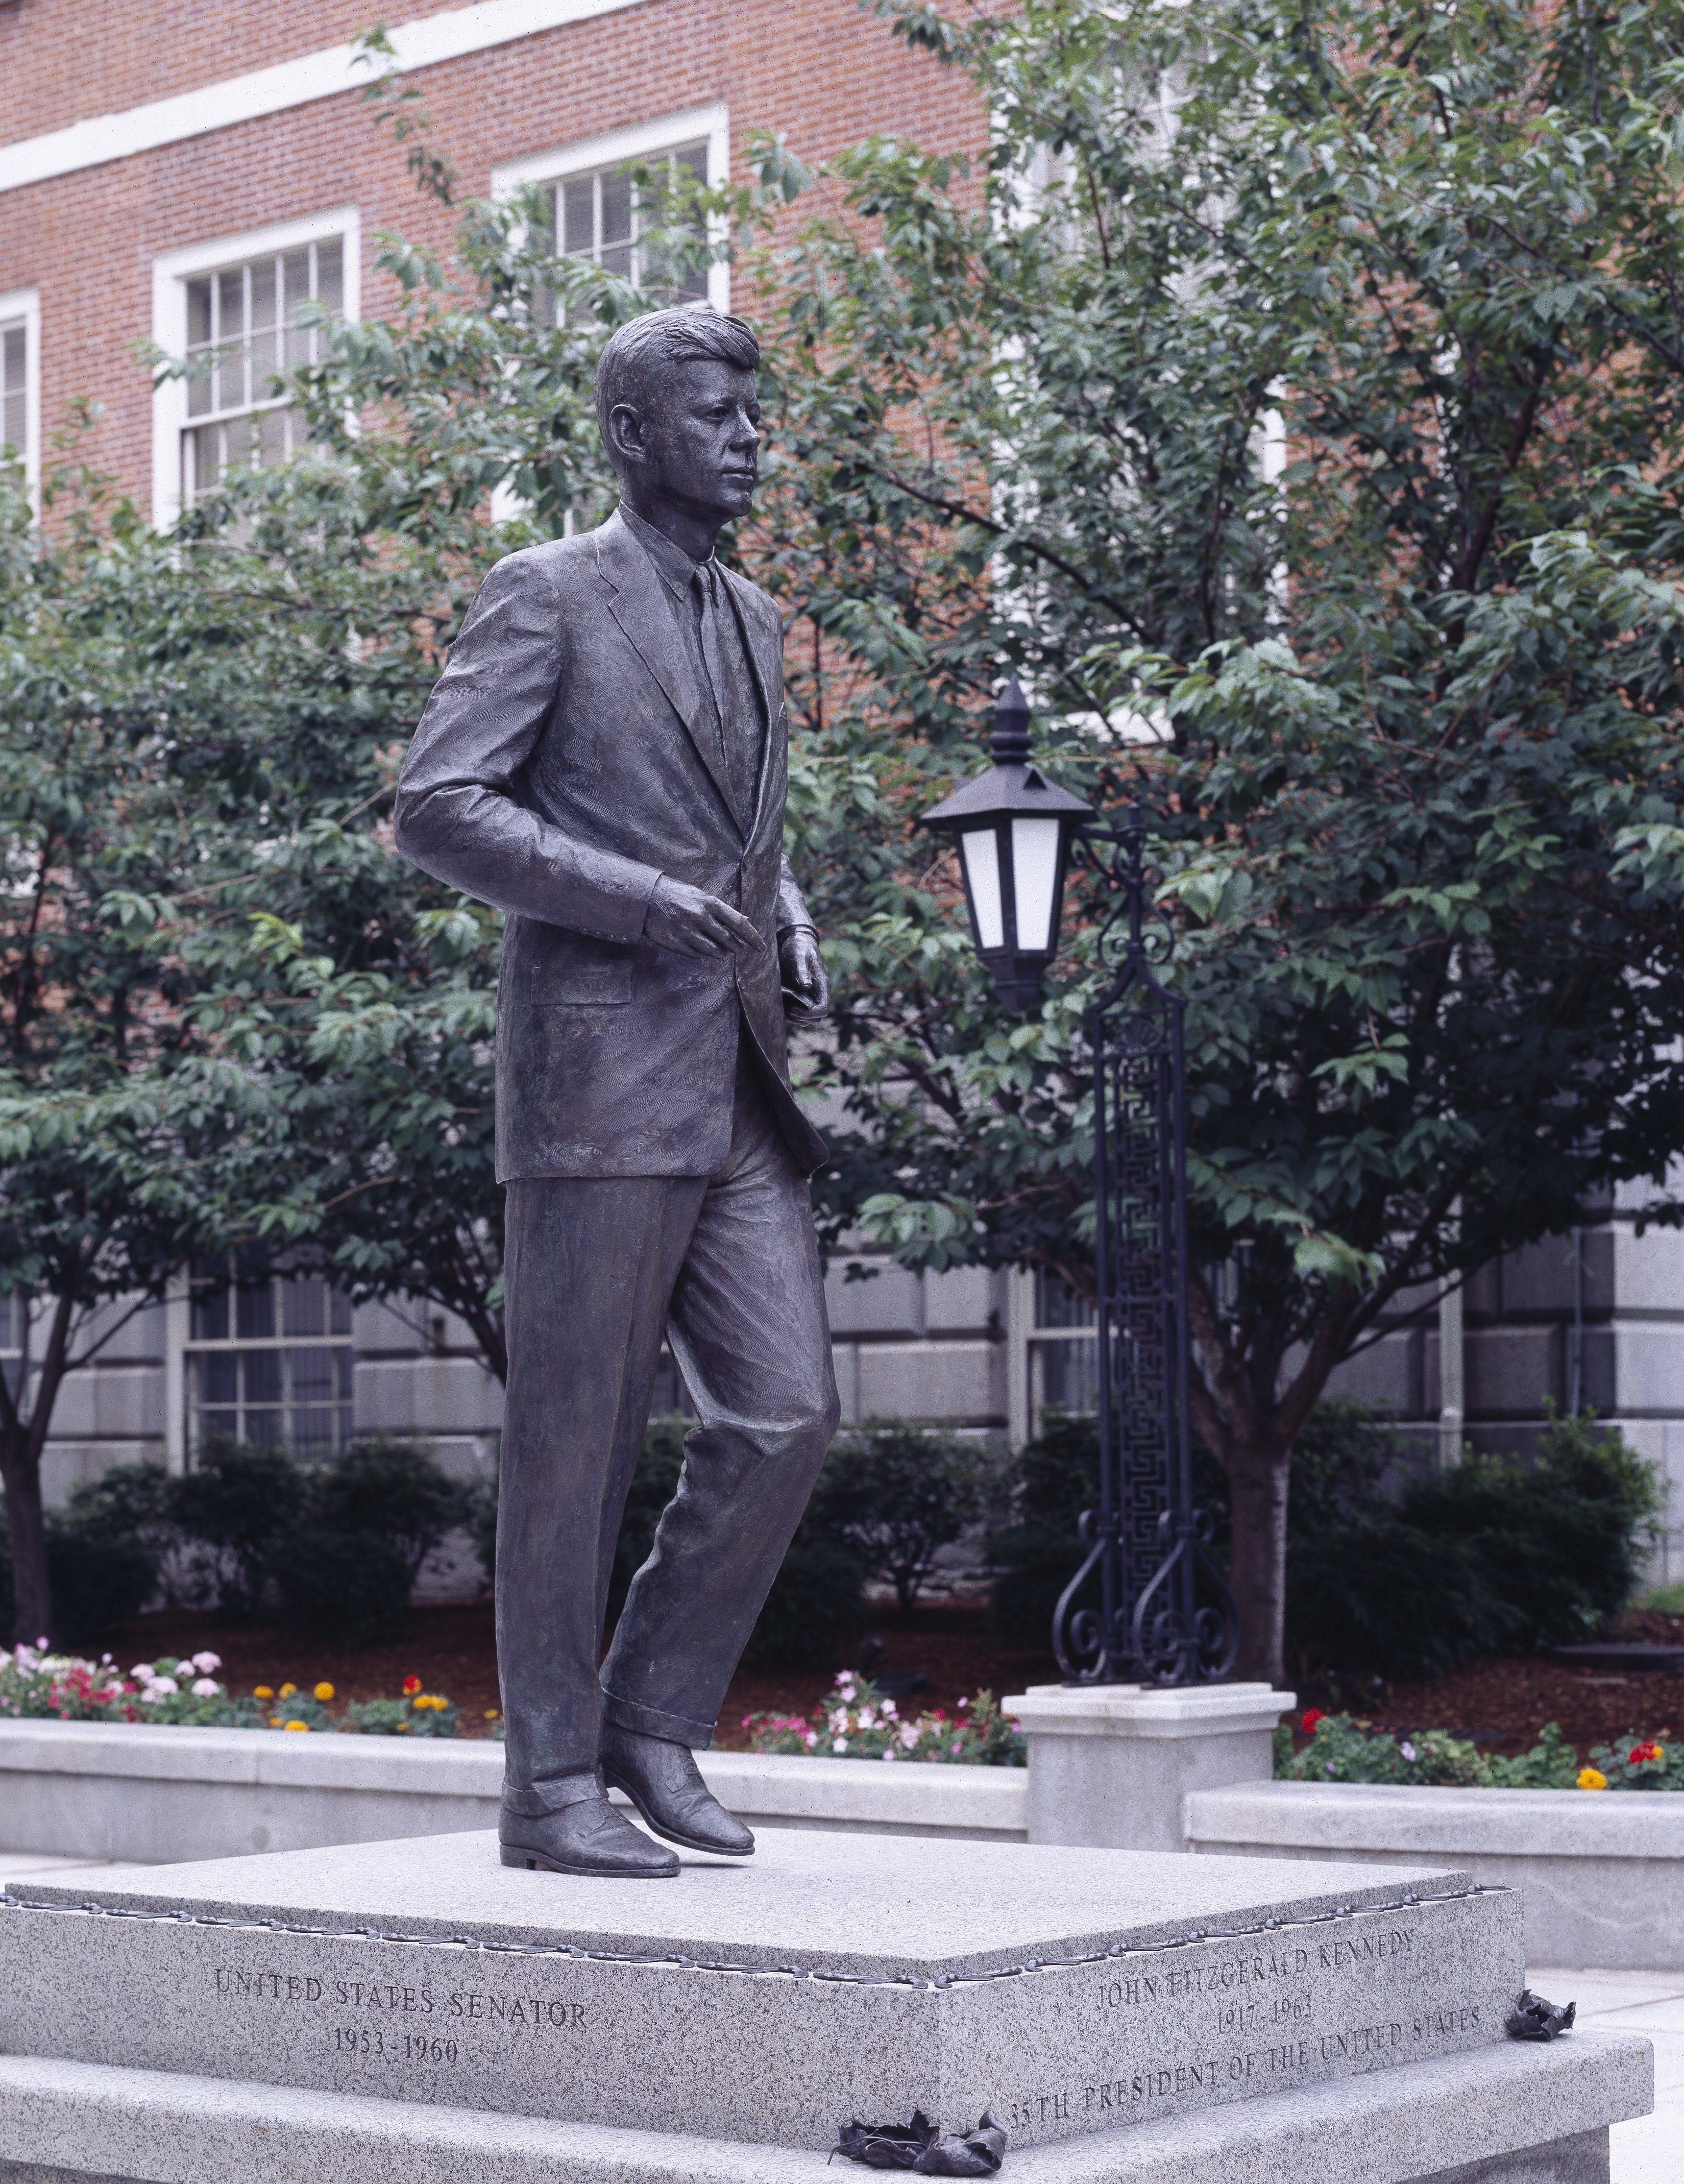
pedestrian, monument, statue, usa, historic, boston, president, sculpture, memorial, art, honor, history, famous, political, historical, capitol, kennedy, jfk, john f kennedy